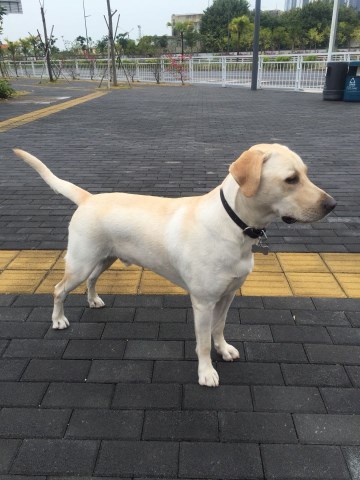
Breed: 3580-n000122-Labrador_retriever